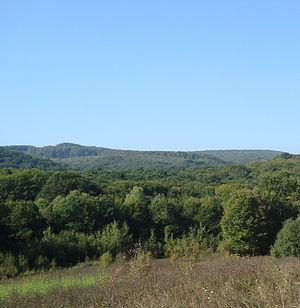
La bataille de la forêt de Cosmin est un épisode majeur de la première guerre polono-turque. Elle opposa le prince moldave Étienne III de Moldavie au roi de Pologne Jean Ier Albert Jagellon en 1497. Elle eut lieu dans le Nord de la Moldavie, dans les collines entre Adâncata et Cernăuți. La bataille fut gagnée par la Moldavie.